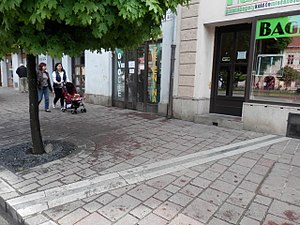
49. nordlige breddekreds
49. nordlige breddekreds markeret på fortovet i Prešov i Slovakiet.
Den 49. nordlige breddekreds er en breddekreds, der ligger 49 grader nord for ækvator. Den løber gennem Europa, Asien, Stillehavet, Nordamerika og Atlanterhavet.